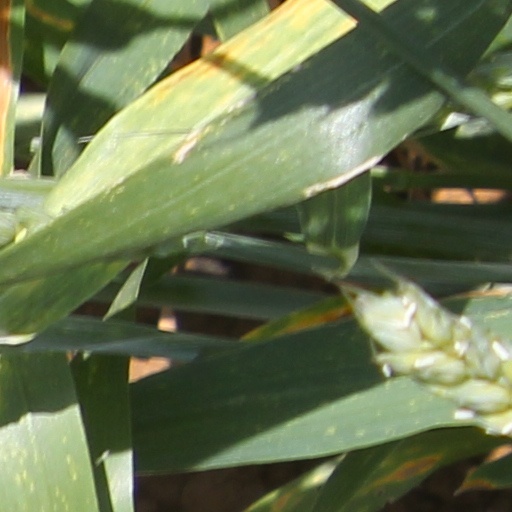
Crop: wheat